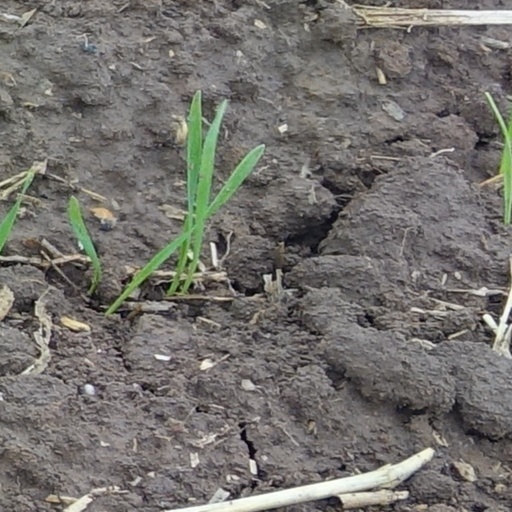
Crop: wheat